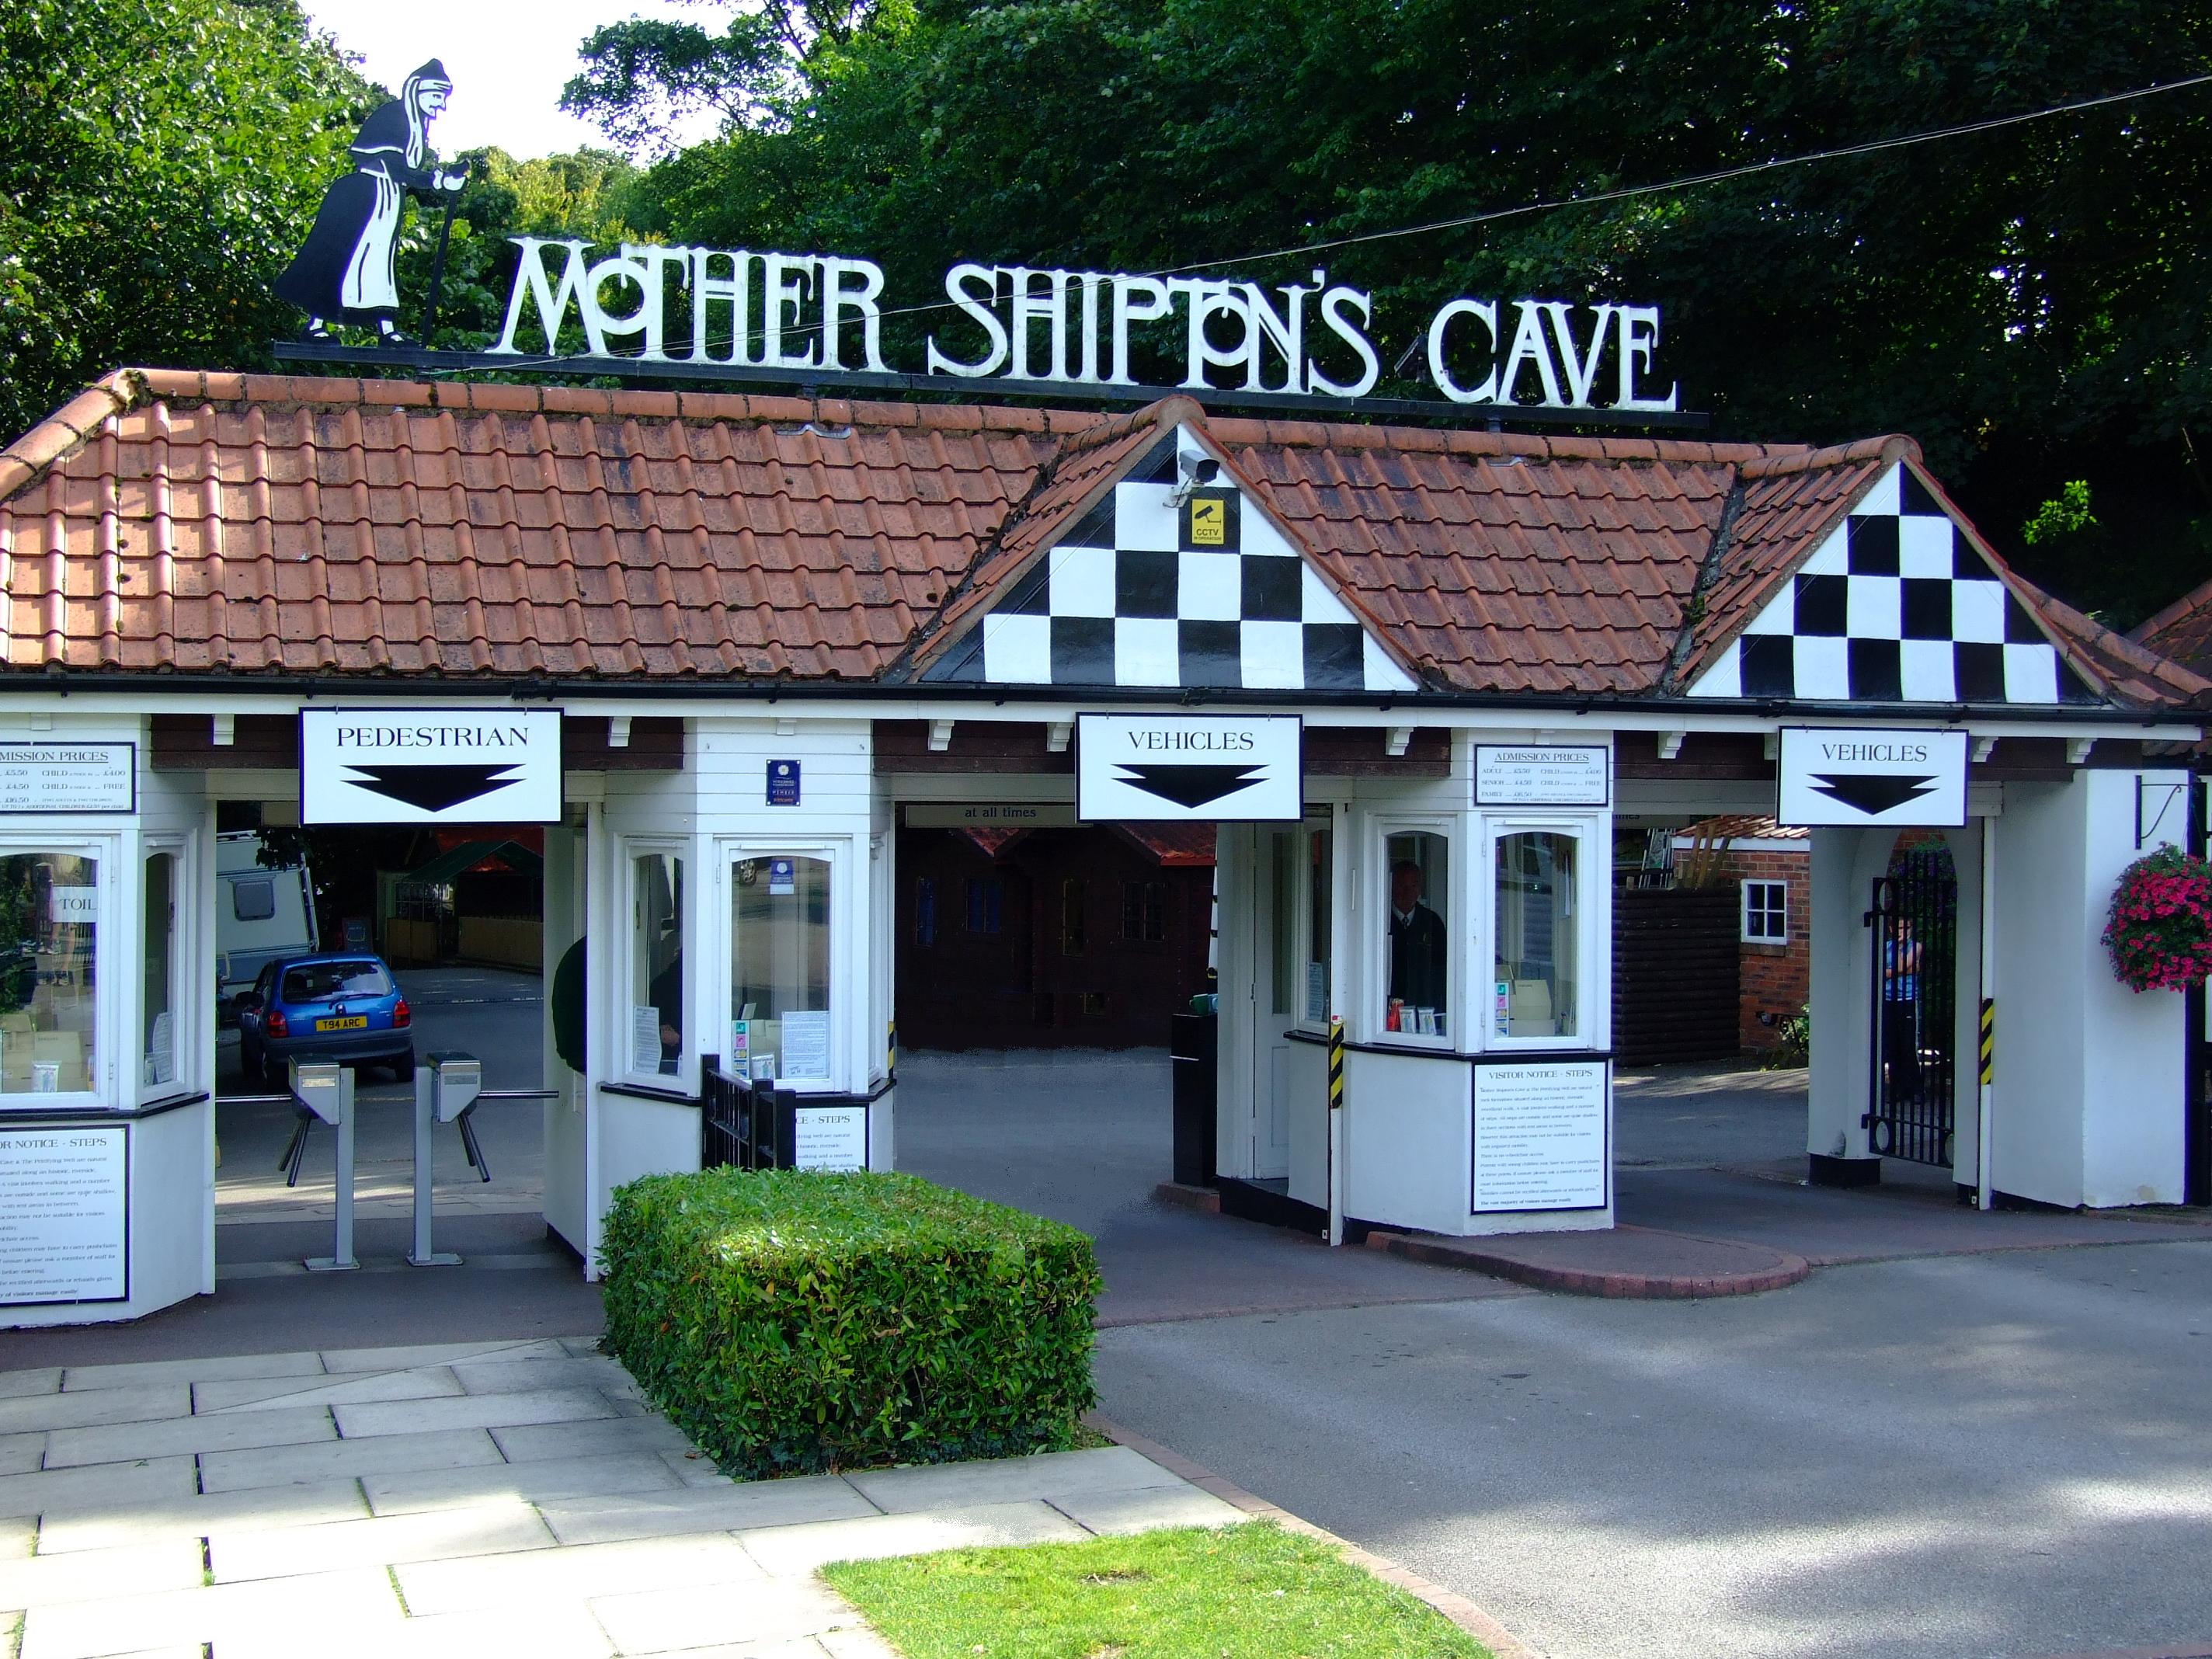
house, building, restaurant, home, tourist, village, cottage, property, estate, attractions, outdoor structure